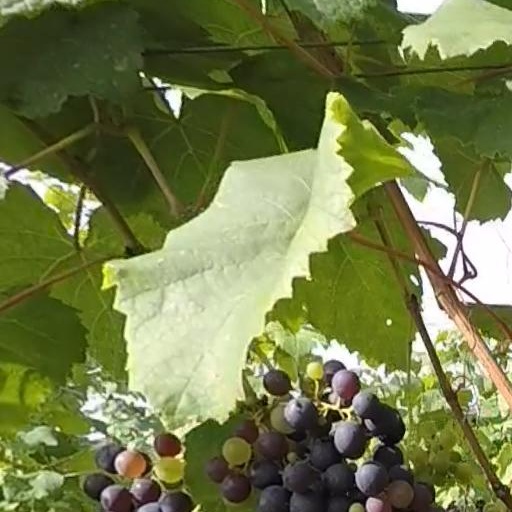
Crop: grape